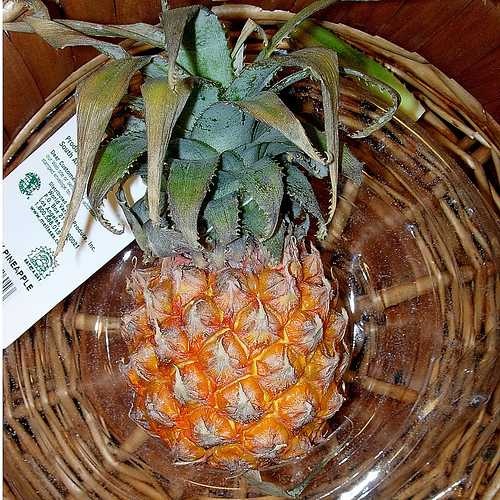
Label: Pineapple